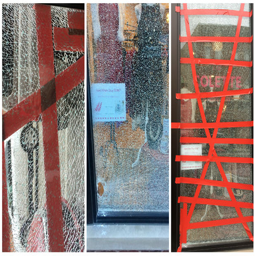
a window was damaged , an owner said .